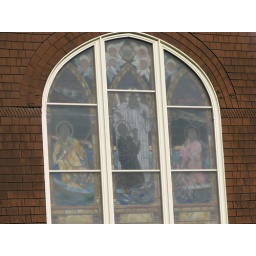
Tiffany Stained glass window in St Peters Chaple